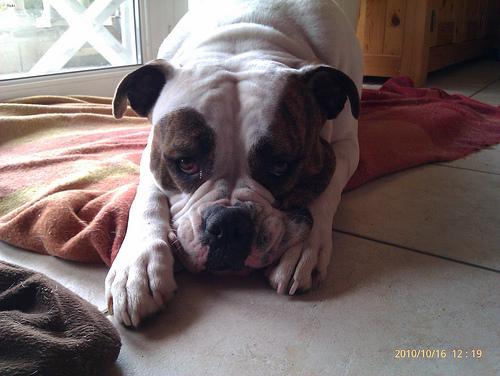
Breed: american bulldog